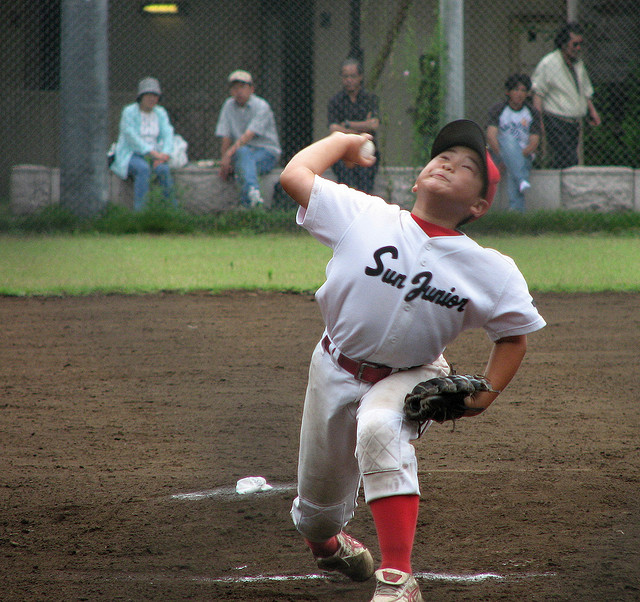
cầu thủ bóng chày đang trong tư thế chuẩn bị ném bóng